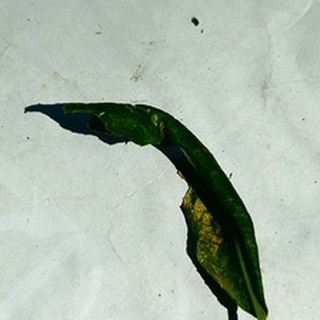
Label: lemon_curl_virus